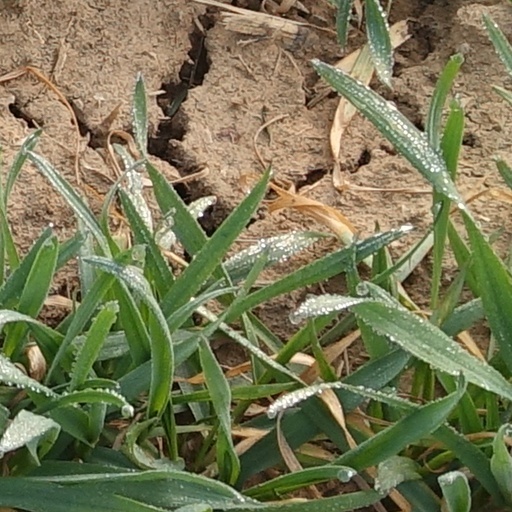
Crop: wheat